Aubrey Thomas de Vere

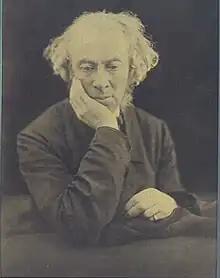
Aubrey Thomas de Vere

Aubrey Thomas de Vere (10 January 181420 January 1902) was an Irish poet and critic.